Thinadhoo City

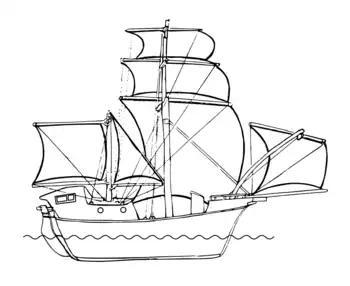
Long distance 100 to 200 dead-weight tonnage odi (ship) of Huvadu design type from the Southern Atolls. The Odis were built in the Southern Atolls and operational until 1960s. Havaru Thinadhoo had 40 odis before they were discontinued and they were famous throughout the Indian Ocean. Fully decked with deck-houses and large overhanging forecastle. Three-mast arrangement at the rig. A large main square-sail set atop a tall mainmast. Fore-and-aft gaff-sail set from the mizzen. Raking foremast carrying a square foresail well out over the bows.

The Havaru, also known as the military factions, were sent to Thinadhoo during the time of "Bodu Thakurufaanu".